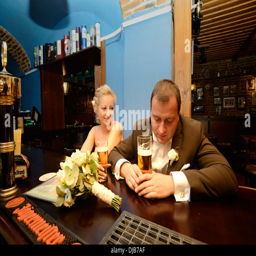
newlywed couple having fun in a pub